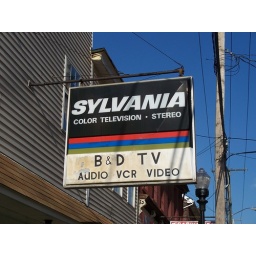
Sylvania sign for B &amp;amp; D TV in Bridgeport, Ohio.